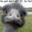
Label: bird